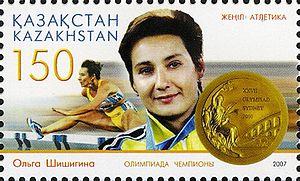
L'épreuve du 100 mètres haies aux Jeux olympiques de 2000 s'est déroulée du 25 au 27 septembre 2000 au Stadium Australia de Sydney, en Australie. Elle est remportée par la Kazakhe Olga Shishigina.
Olga Vassilievna Shishigina, née le 23 décembre 1968 à Alma-Ata, en RSS kazakhe est une athlète soviétique puis russe du Kazakhstan qui a pratiqué le 100 mètres haies.